St. John's Church, Tallinn

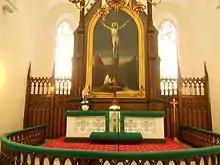
The green furnishings of the high altar are mostly plain velvet, but the main frontal panel is richly embroidered. Similar sets of alternative colours are used at other periods of the church year.

The church is built in the neo-Gothic style, with soaring lancet arches, and is a very large building, spanning three principal aisles, with a tall tower at the west end, topped with a decorative spire. There is a choir and chancel, a small semi-circular apse, and a large vestry. The church is built on the eastern edge of Freedom Square, Tallinn, and dominates the square, architecturally. The Master Mason and building supervisor was Carl Sensenberg, and the architect of the church was Christoph August Gabler (1820–1884), a native architect of the city. Plans to demolish the church were proposed in both the 1930s and the 1950s by architects and planners who felt its style jarred with the other buildings of Freedom Square; local opposition prevented the planned demolition in both cases.